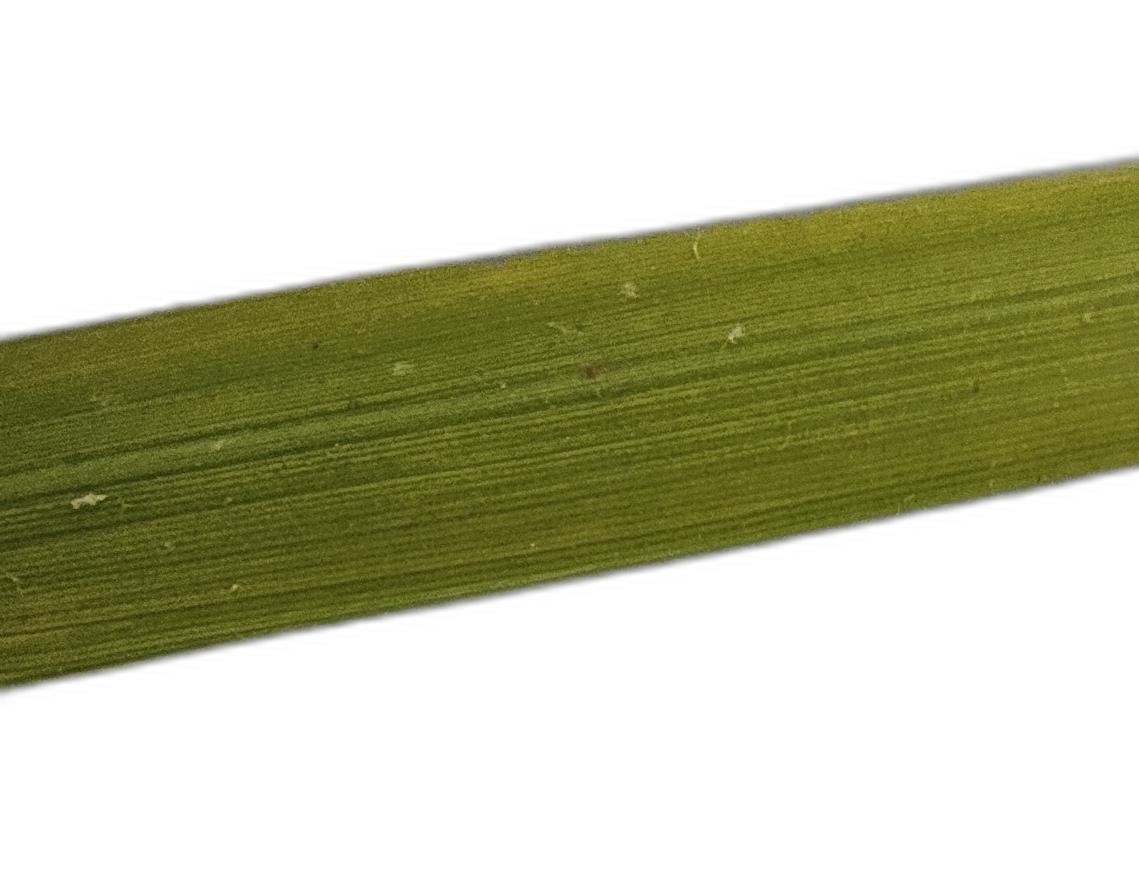
Label: Rice Tungro